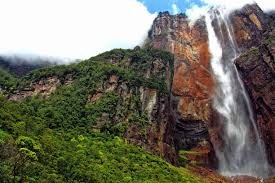
Landmark: Angel Falls